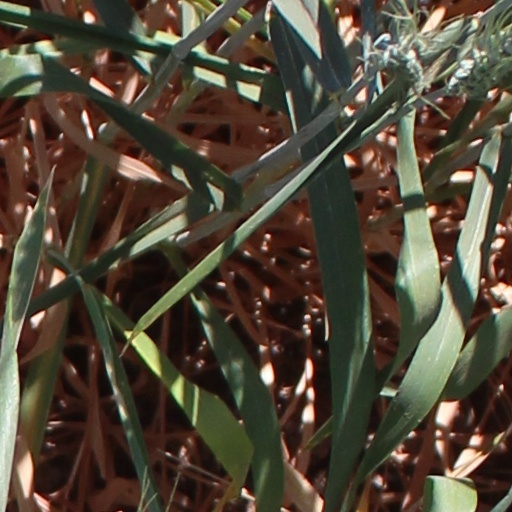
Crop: wheat